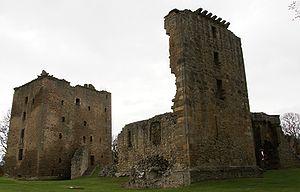
Le palais de Spynie ou château de Spynie est un palais épiscopal situé près d'Elgin, dans le nord de l'Écosse. Fondé au XIIᵉ siècle, il s'agit d'une des principales résidences des évêques de Moray jusqu'à l'abolition de l'épiscopat écossais en 1689.